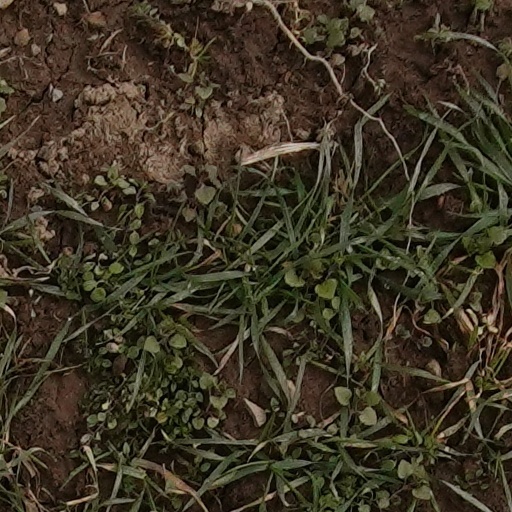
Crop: wheat